Marcus Berg

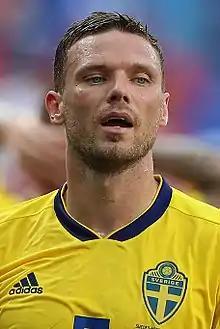
Berg with Sweden at the 2018 FIFA World Cup

Bengt Erik Markus Berg (born 17 August 1986) is a Swedish former professional footballer who played as a striker. He is currently assistant coach for Allsvenskan club IFK Göteborg. Beginning his footballing career in Sweden with IFK Göteborg in the early 2000s, Berg went on to play professionally in the Netherlands, Germany, Greece, the United Arab Emirates, and Russia before returning to IFK Göteborg in 2021.